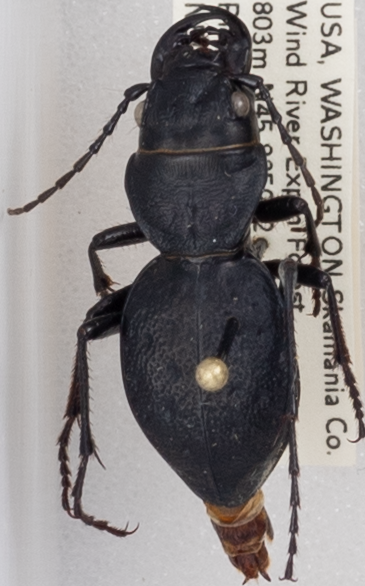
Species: Omus dejeanii
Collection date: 2018-05-22
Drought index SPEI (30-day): -2.09
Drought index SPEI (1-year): -0.39
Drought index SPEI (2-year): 0.71